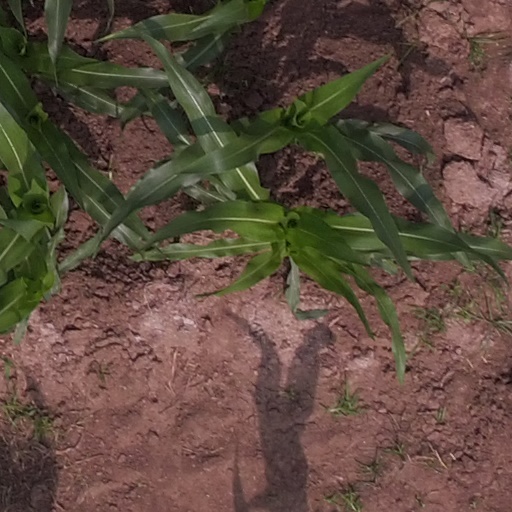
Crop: maize; corn